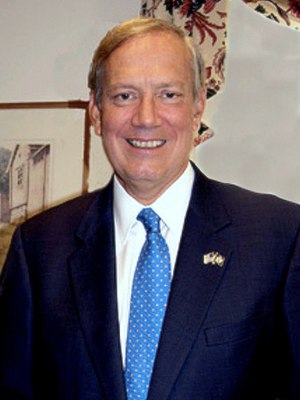
George Pataki
George Pataki
George Pataki er en amerikansk politiker. Han var guvernør i delstaten New York mellem 1995 og 2006. Pataki repræsenterer det republikanske parti.